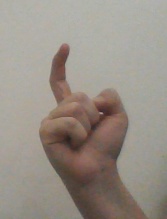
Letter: ra